Answer in natural language. Consider the 3D positions of the objects in the scene and not just the 2D positions in the image. Is the centerpoint of  artistic colourful white paper drawing scenario at a higher height than Doorway? Choose between the following options: no or yes
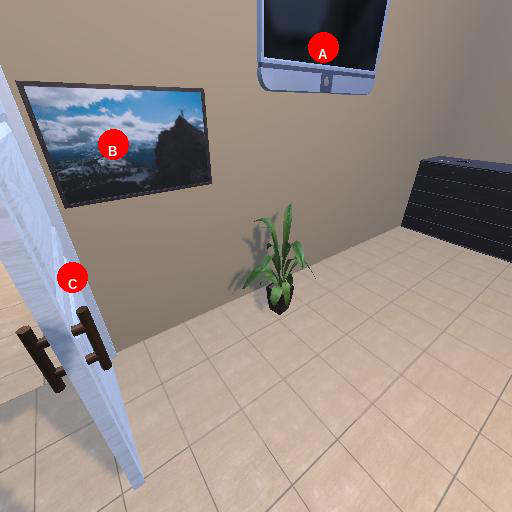
<answer>yes</answer>